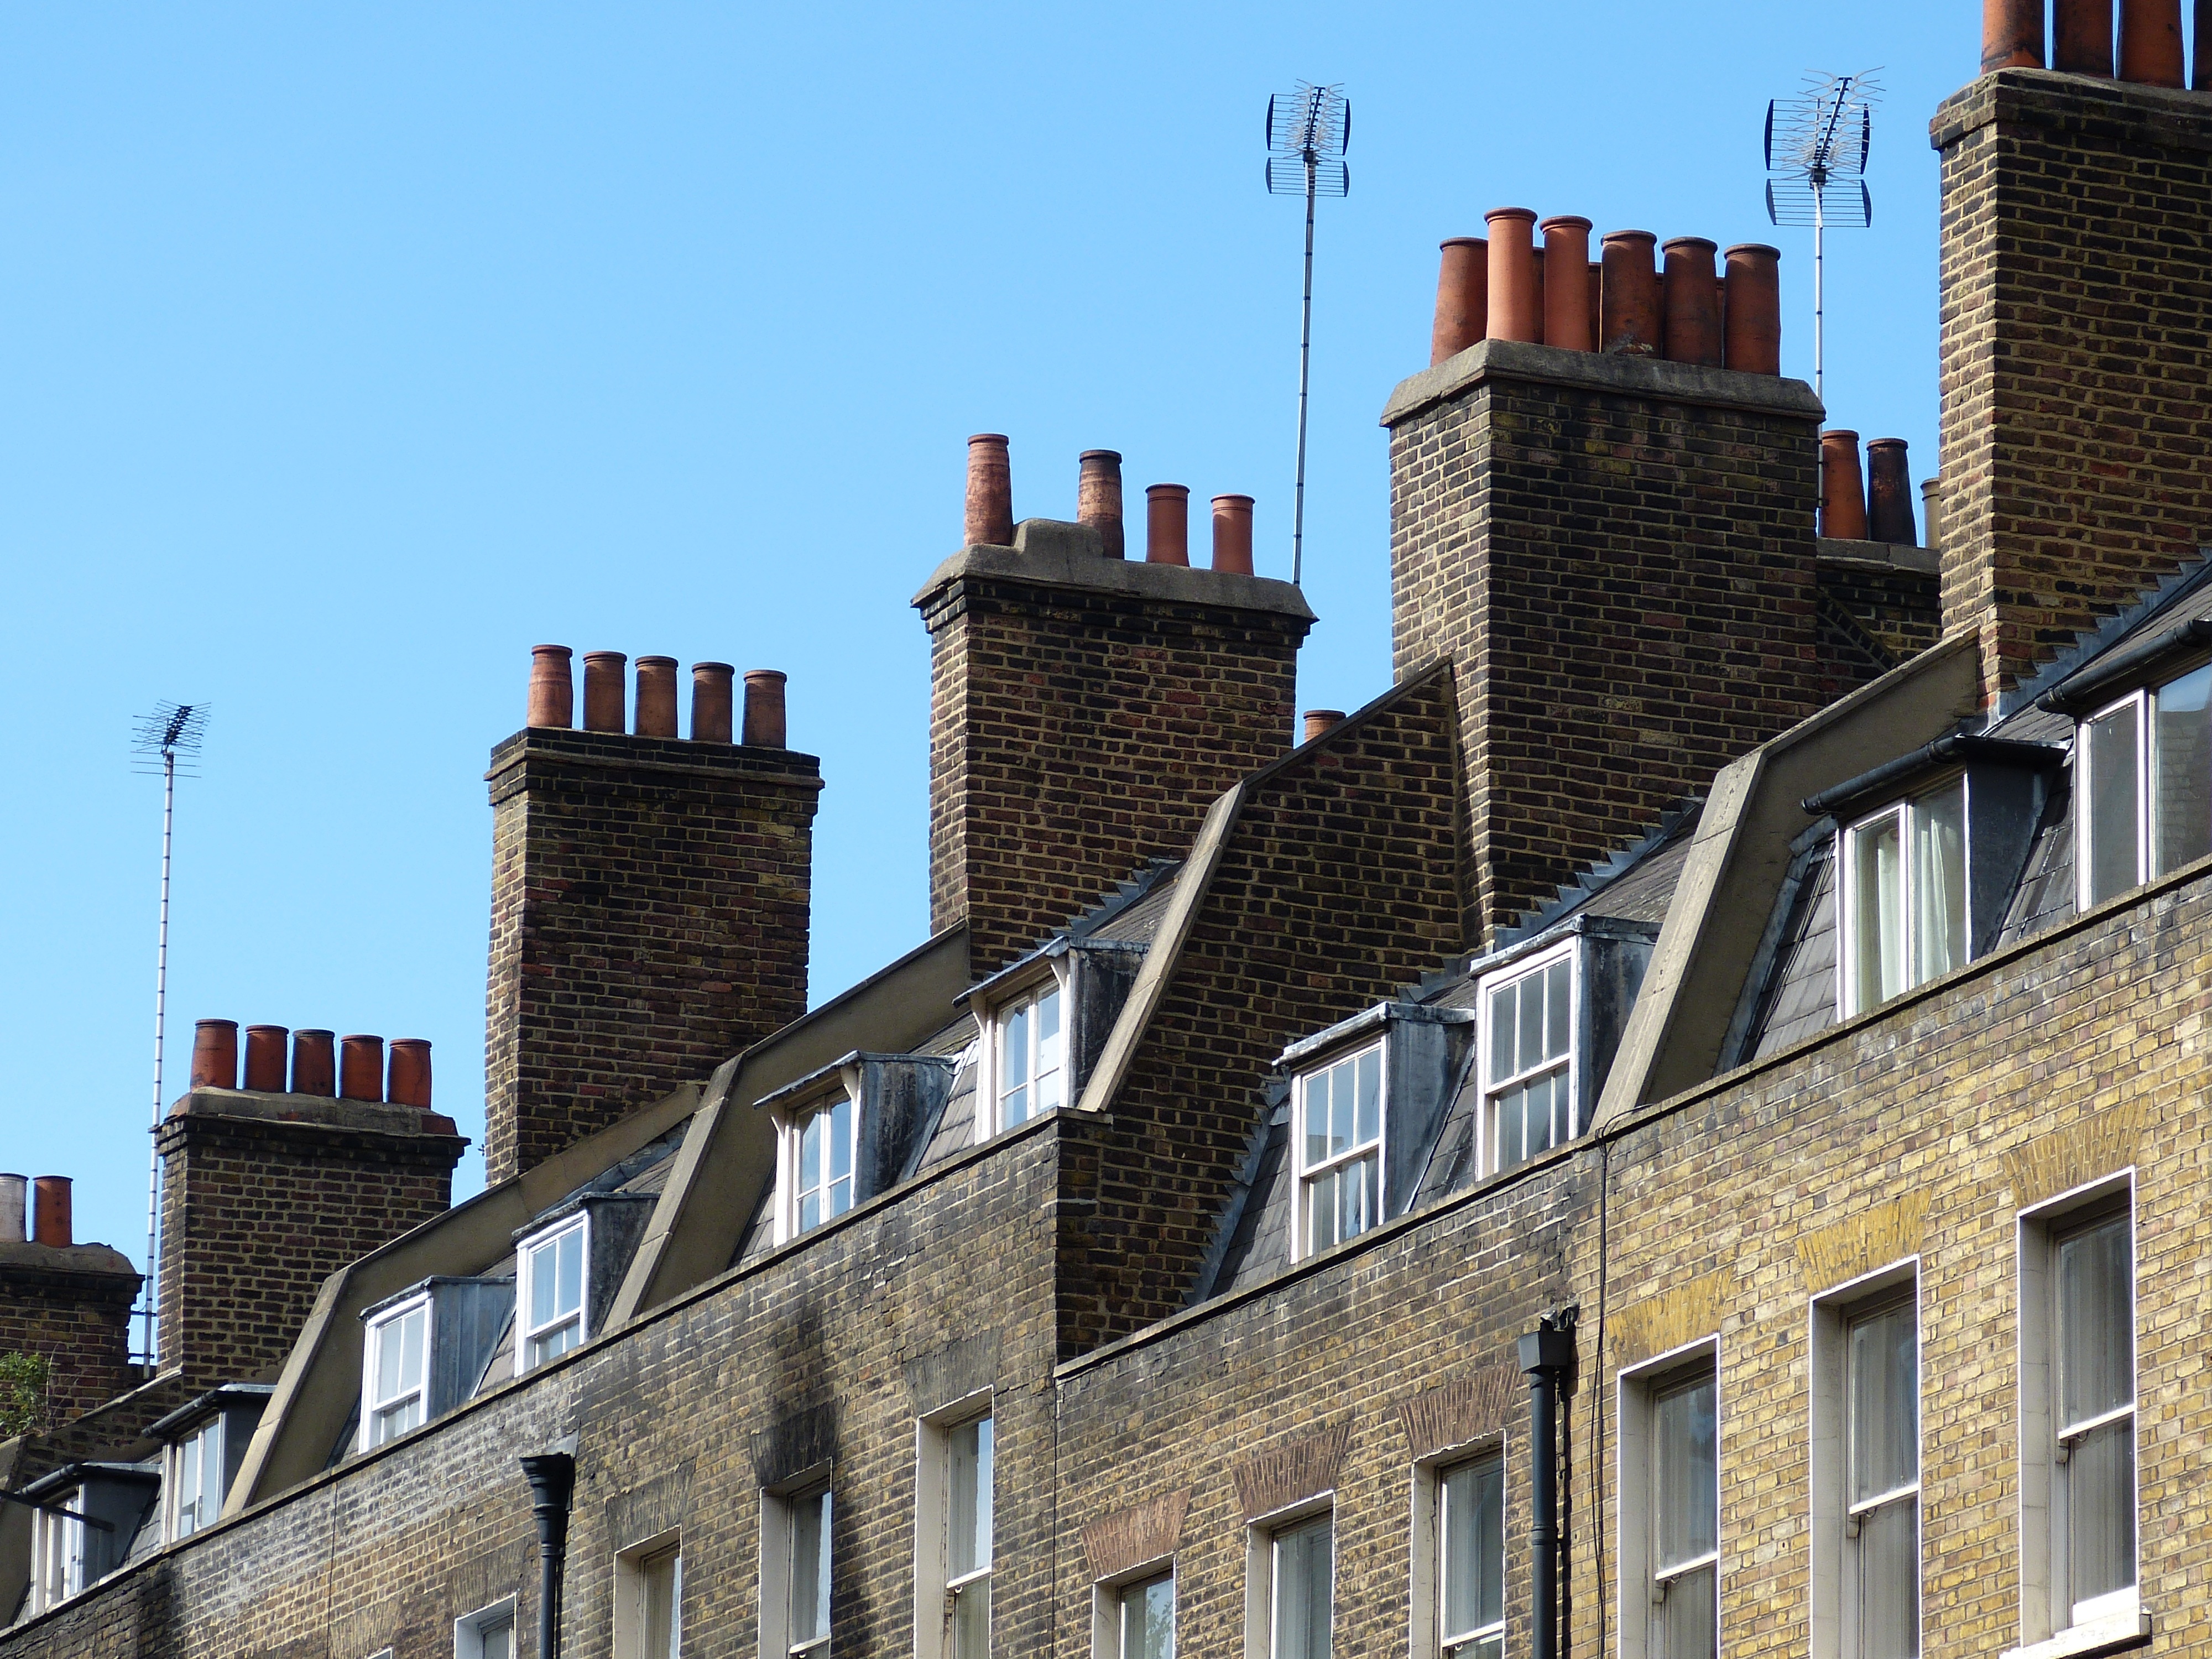
architecture, skyline, town, roof, city, home, wall, cityscape, downtown, antenna, chimney, castle, landmark, fireplace, facade, tourism, waterway, tower block, england, london, neighbourhood, united kingdom, urban area, human settlement